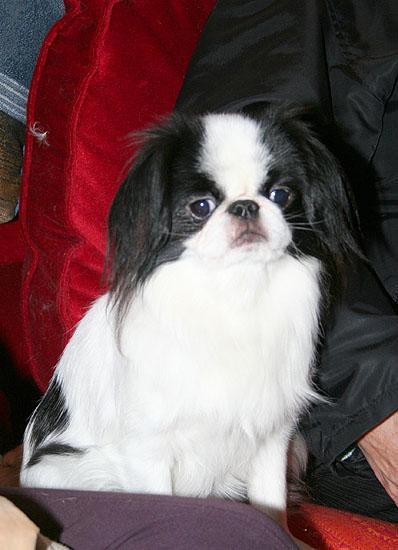
Japanese_spaniel